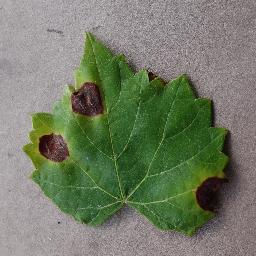
Label: Grape___Black_rot